List of Pentax products

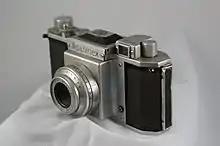
Asahiflex I with viewfinder closed

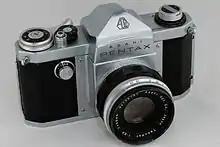
Asahi Pentax

Cameras using the M42 lens mount, also known as the "Pentax screw mount".